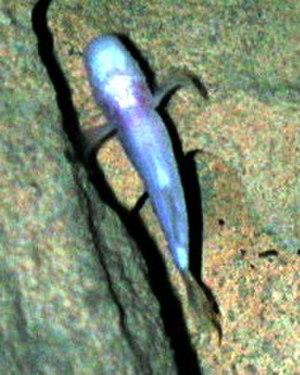
Typhlichthys subterraneus est un poisson aveugle, car sans yeux, de la famille des Amblyopsidae. C'est la seule espèce vivante du genre Typhlichthys.